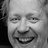
Emotion: happy